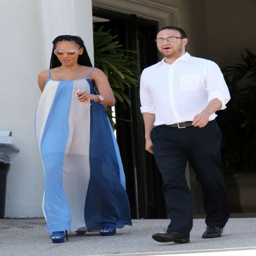
pop artist -- wearing a white and blue summer dress